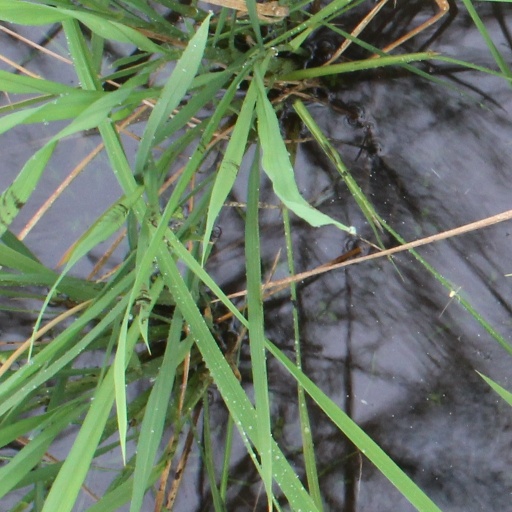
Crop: rice